Gretel Bergmann

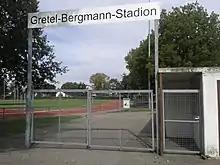
Gretel-Bergmann-Stadion in Laupheim, 2015

Bergmann's entry into the Jewish Hall of Fame at Wingate Institute in Israel in 1980 revived interest in her story.